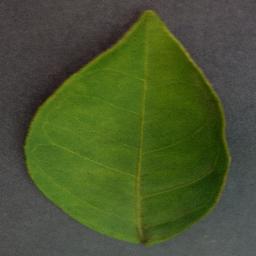
Label: Orange___Haunglongbing_(Citrus_greening)